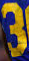
Number: 3